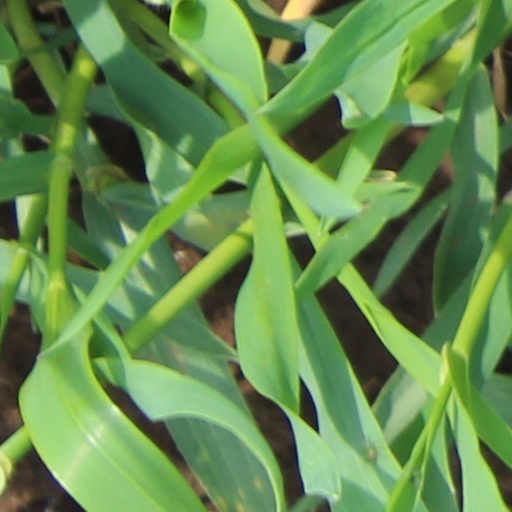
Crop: wheat